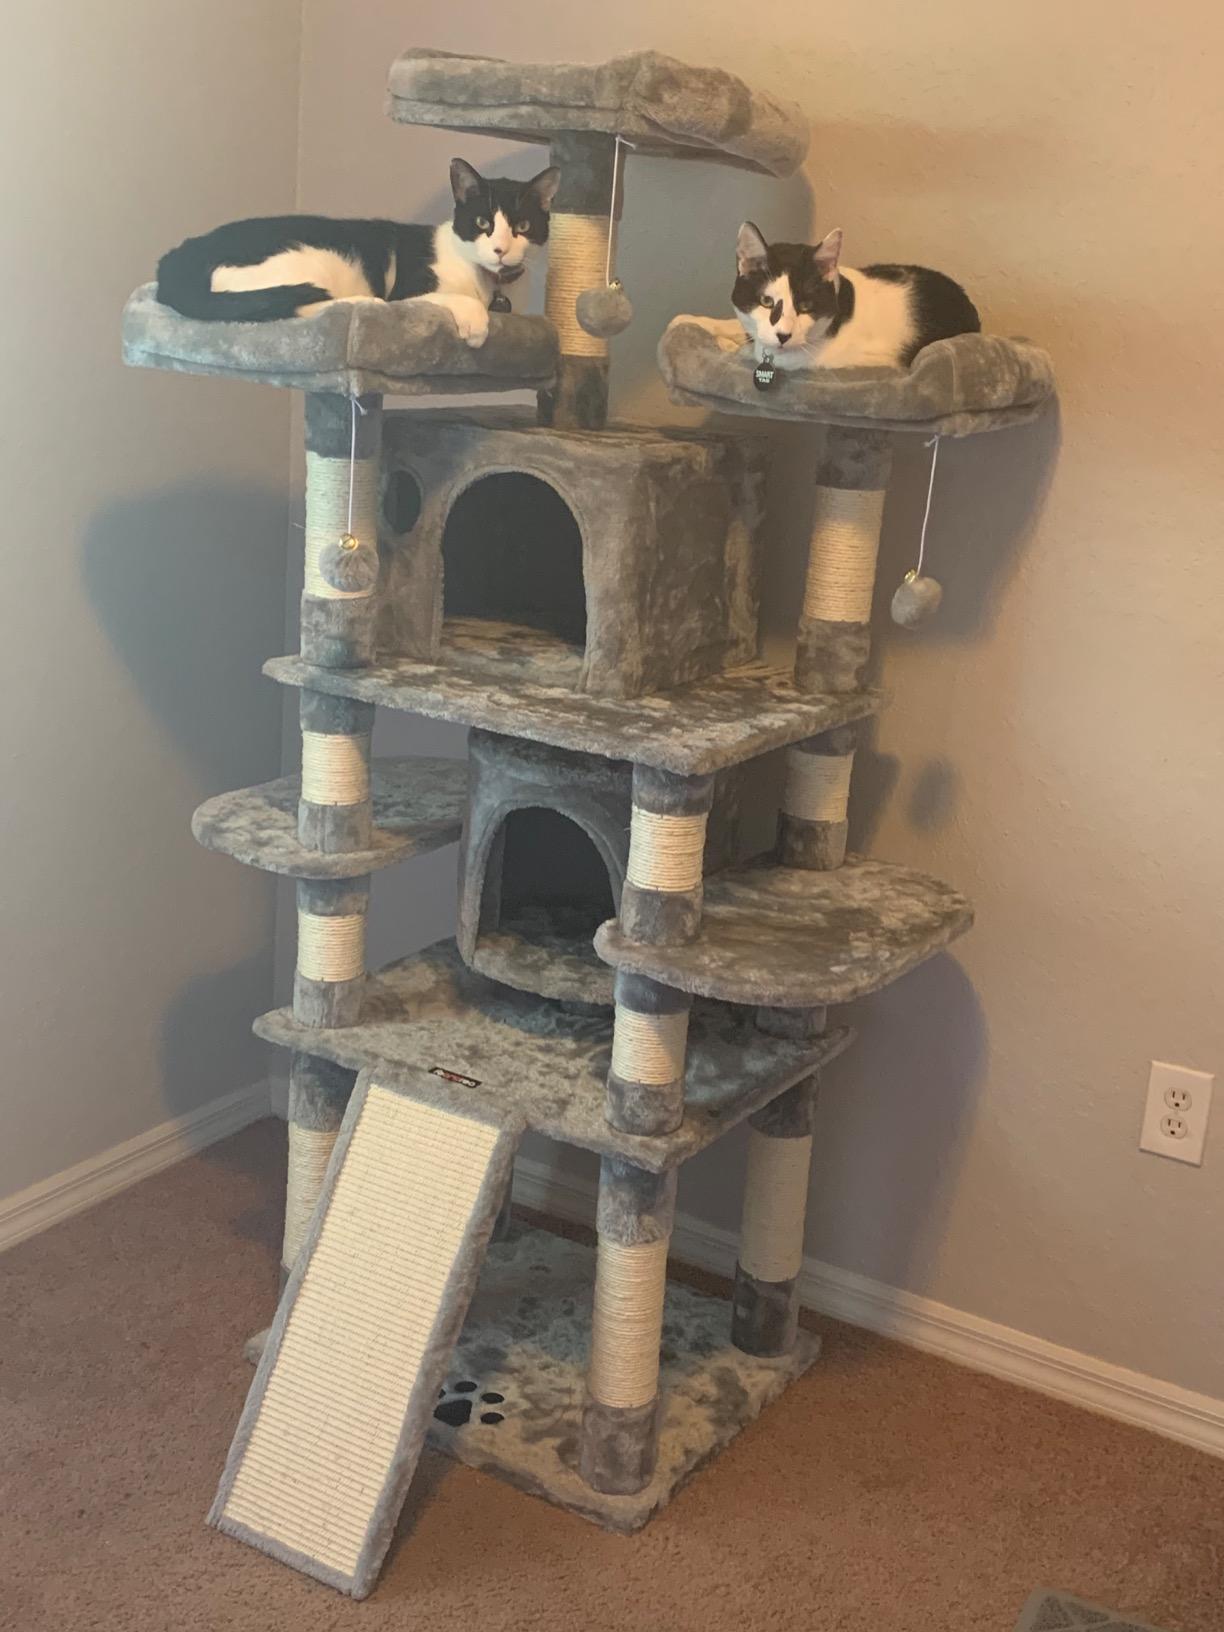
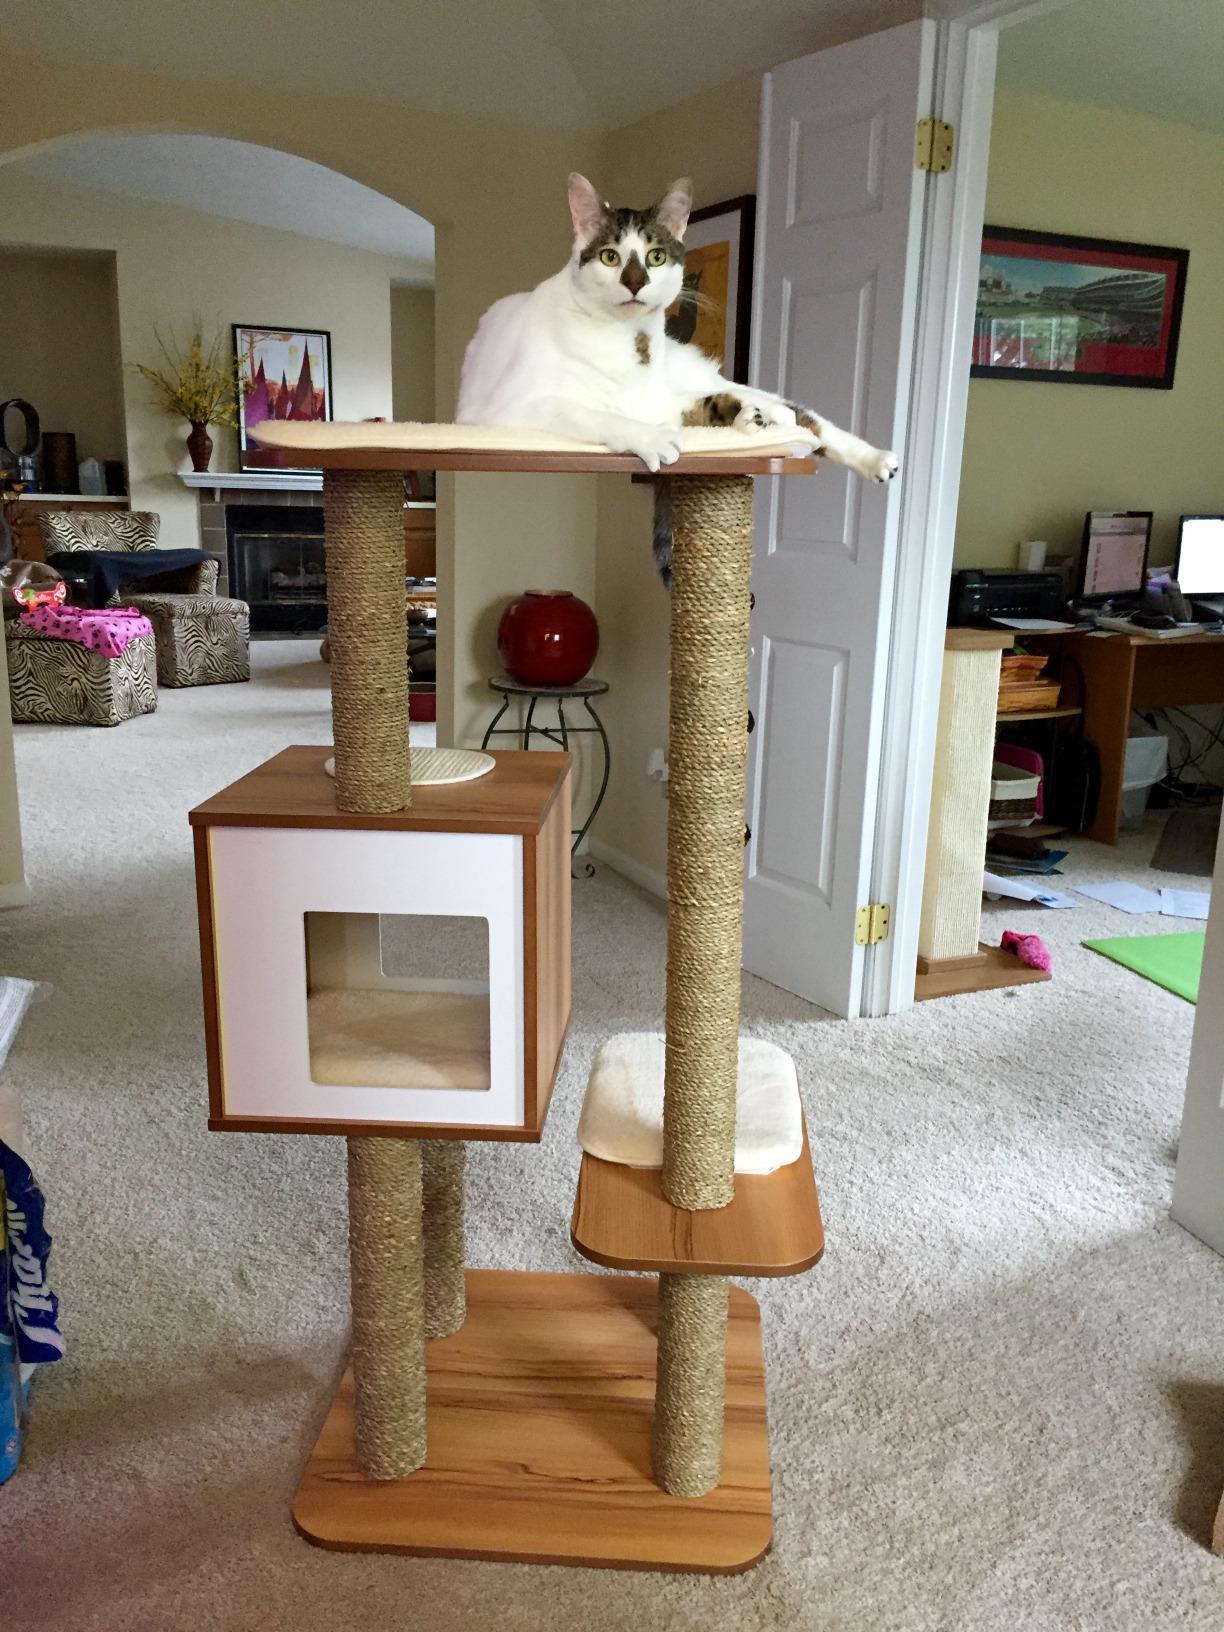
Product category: items_cat tree
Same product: no